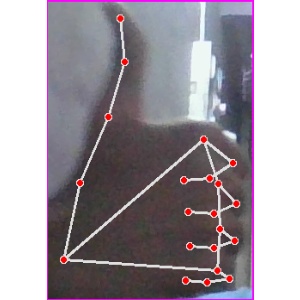
अक्षर: थ